5th Searchlight Brigade (United Kingdom)

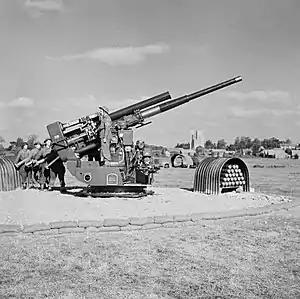
Static 3.7-inch gun on a Pile Platform, October 1944.

The first V-1 missiles were fired against London in June, a week after D-Day, and Operation Diver was activated. 2 AA Group's HAA batteries left their 'Overlord' sites and moved to pre-planned sites across the 'funnel' of V-1 flightpaths. 5 AA Brigade was one of four reinforcing brigade HQs moved into the Group within two weeks, taking over units deployed in the area. However, the results were disappointing, and after a fortnight AA Command changed its tactics. Firstly, mobile HAA guns were replaced with static installations that could traverse more quickly to track the fast-moving targets. These were emplaced on temporary 'Pile platforms' named after the Command-in-Chief of AA Command, Gen Sir Frederick 'Tim' Pile. Secondly, the HAA gun belt was moved to the coast and interlaced with LAA guns to hit the missiles out to sea. This new belt was divided into six brigade sectors, with 5 AA Bde HQ taking charge of one sector under 1 AA Gp. The whole process involved the movement of hundreds of guns and vehicles and thousands of servicemen and women, but a new 8-gun site could be established in 48 hours. The guns were constantly in action, but the success rate against the 'Divers' steadily improved, until over 50 per cent of incoming missiles were destroyed by gunfire or fighter aircraft. This phase of Operation Diver ended in September after the V-1 launch sites in Northern France had been overrun by 21st Army Group.